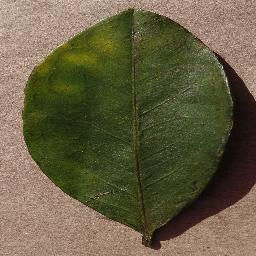
Label: Orange___Haunglongbing_(Citrus_greening)